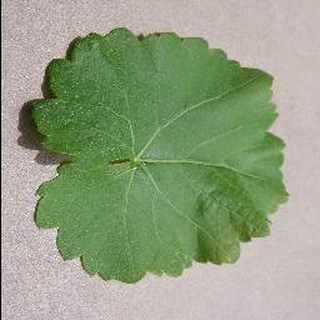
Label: healthy_grape